Marine shrimp farming

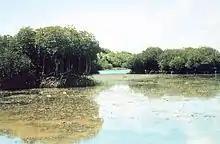
Mangrove estuaries provide a habitat for many animals and plants.

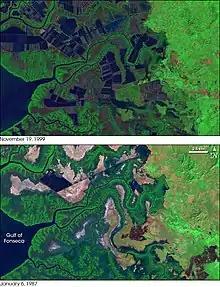
Two false-color images show the widespread conversion of natural mangrove swamps to shrimp farms along the Pacific Coast of Honduras between 1987 and 1999. The shrimp farms appear as rows of rectangles. In the older image (bottom), mangrove swamps stretch across the estuaries of several rivers; one shrimp farm is already visible in the upper left quadrant. By 1999 (top image), much of the region had been converted to blocks of shrimp ponds.

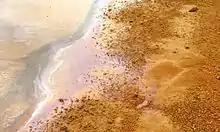
Toxic sludge oozing out of the bottom of a shrimp pond of a farm in Indonesia after the harvest. The liquid pictured here contained sulfuric acid resulting from oxidation of pyrite contained in the soil. Such contamination of a pond leads to stunted growth of the shrimp and increased mortality rates; the growth of the plankton is reduced drastically. Liming can be applied to counteract to some extent the acidification of the water in ponds on acid sulfate soil, such as mangrove soils.

Shrimp farms of all types, from extensive to super-intensive, can cause severe ecological problems wherever they are located. For extensive farms, huge areas of mangroves were cleared, reducing biodiversity. During the 1980s and 1990s, about 35% of the world's mangrove forests had vanished. Shrimp farming was a major cause of this, accounting for over a third of it according to one study; other studies report between 5% and 10% globally, with enormous regional variability. Other causes of mangrove destruction are population pressure, logging, pollution from other industries, or conversion to other uses such as salt pans. Mangroves, through their roots, help stabilize a coastline and capture sediments; their removal has led to a marked increase of erosion and less protection against floods. Mangrove estuaries are also especially rich and productive ecosystems and provide the spawning grounds for many species of fish, including many commercially important ones. Many countries have protected their mangroves and forbidden the construction of new shrimp farms in tidal or mangrove areas. The enforcement of the respective laws is often problematic, though, and especially in the least developed countries such as Bangladesh, Myanmar, or Vietnam the conversion of mangroves to shrimp farms remains an issue for areas such as the Myanmar Coast mangroves.